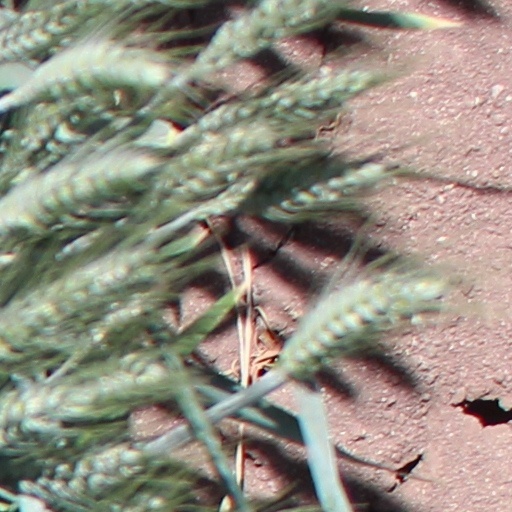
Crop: wheat